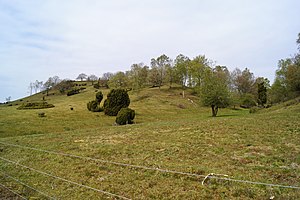
Læsten Bakker
Læsten Bakker set mod nordvest
De fredede Læsten Bakker vest for Randers
Læsten Bakker er et fredet naturområde beliggende lige syd for landsbyen Læsten, 15 km vest for Randers og 26 km øst for Viborg.